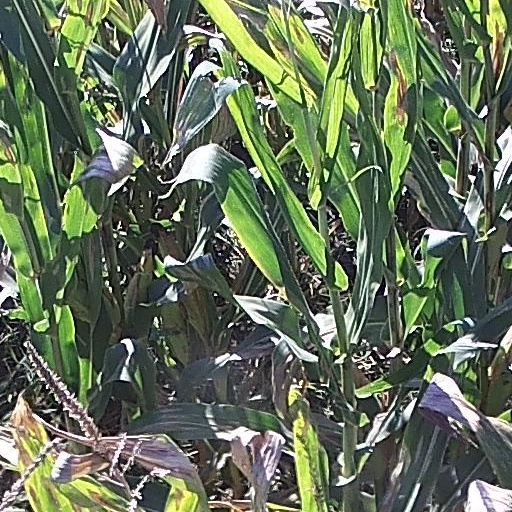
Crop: maize; corn